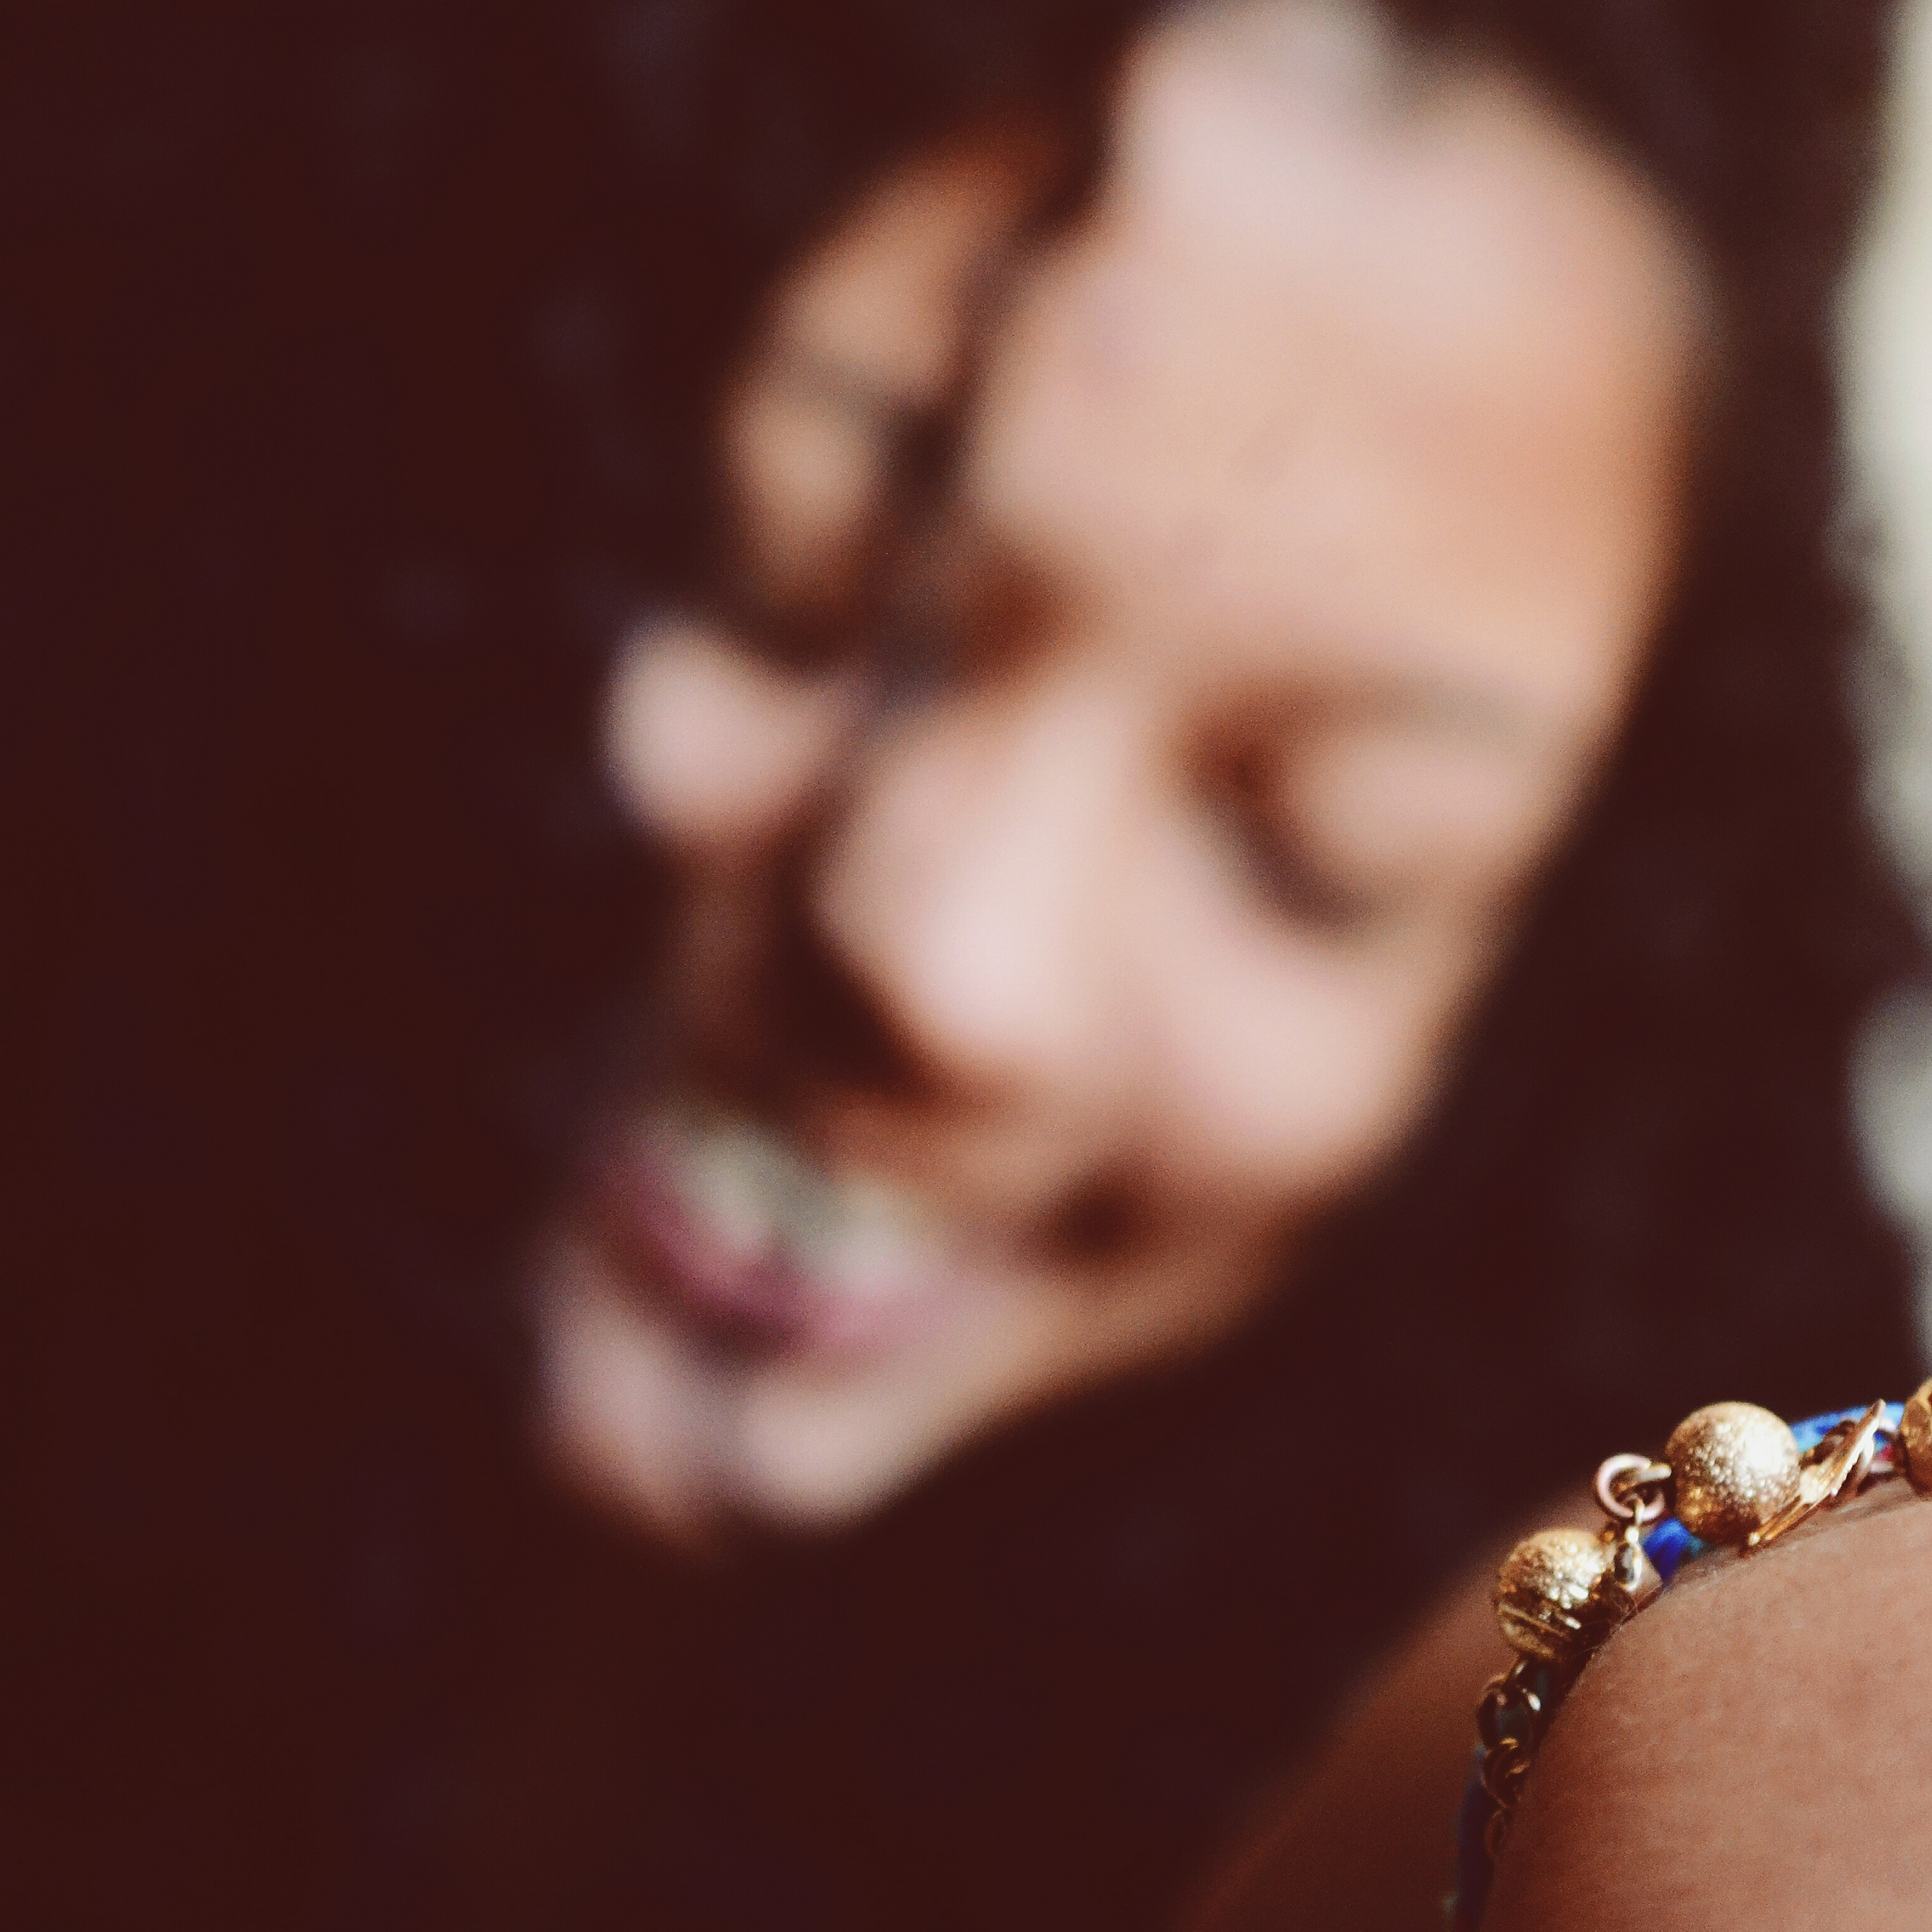
hand, photography, portrait, finger, red, ear, close up, human body, nose, eye, organ, emotion